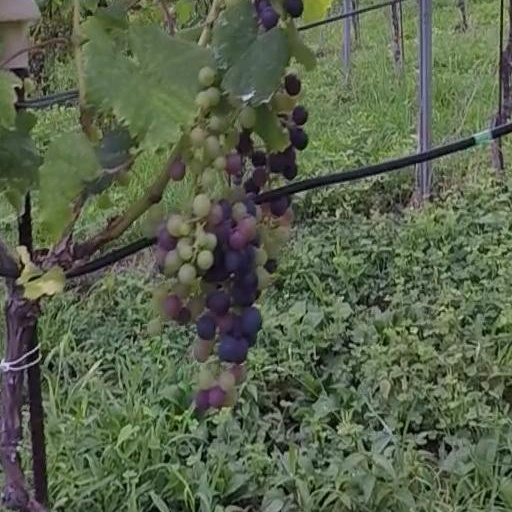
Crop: grape